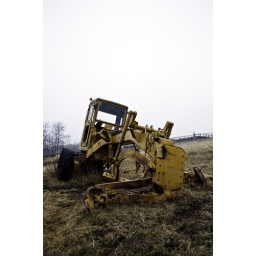
An abandon road building machine rests in a farm field, near Wetaskiwin, Alberta, Canada, on April 9, 2008.